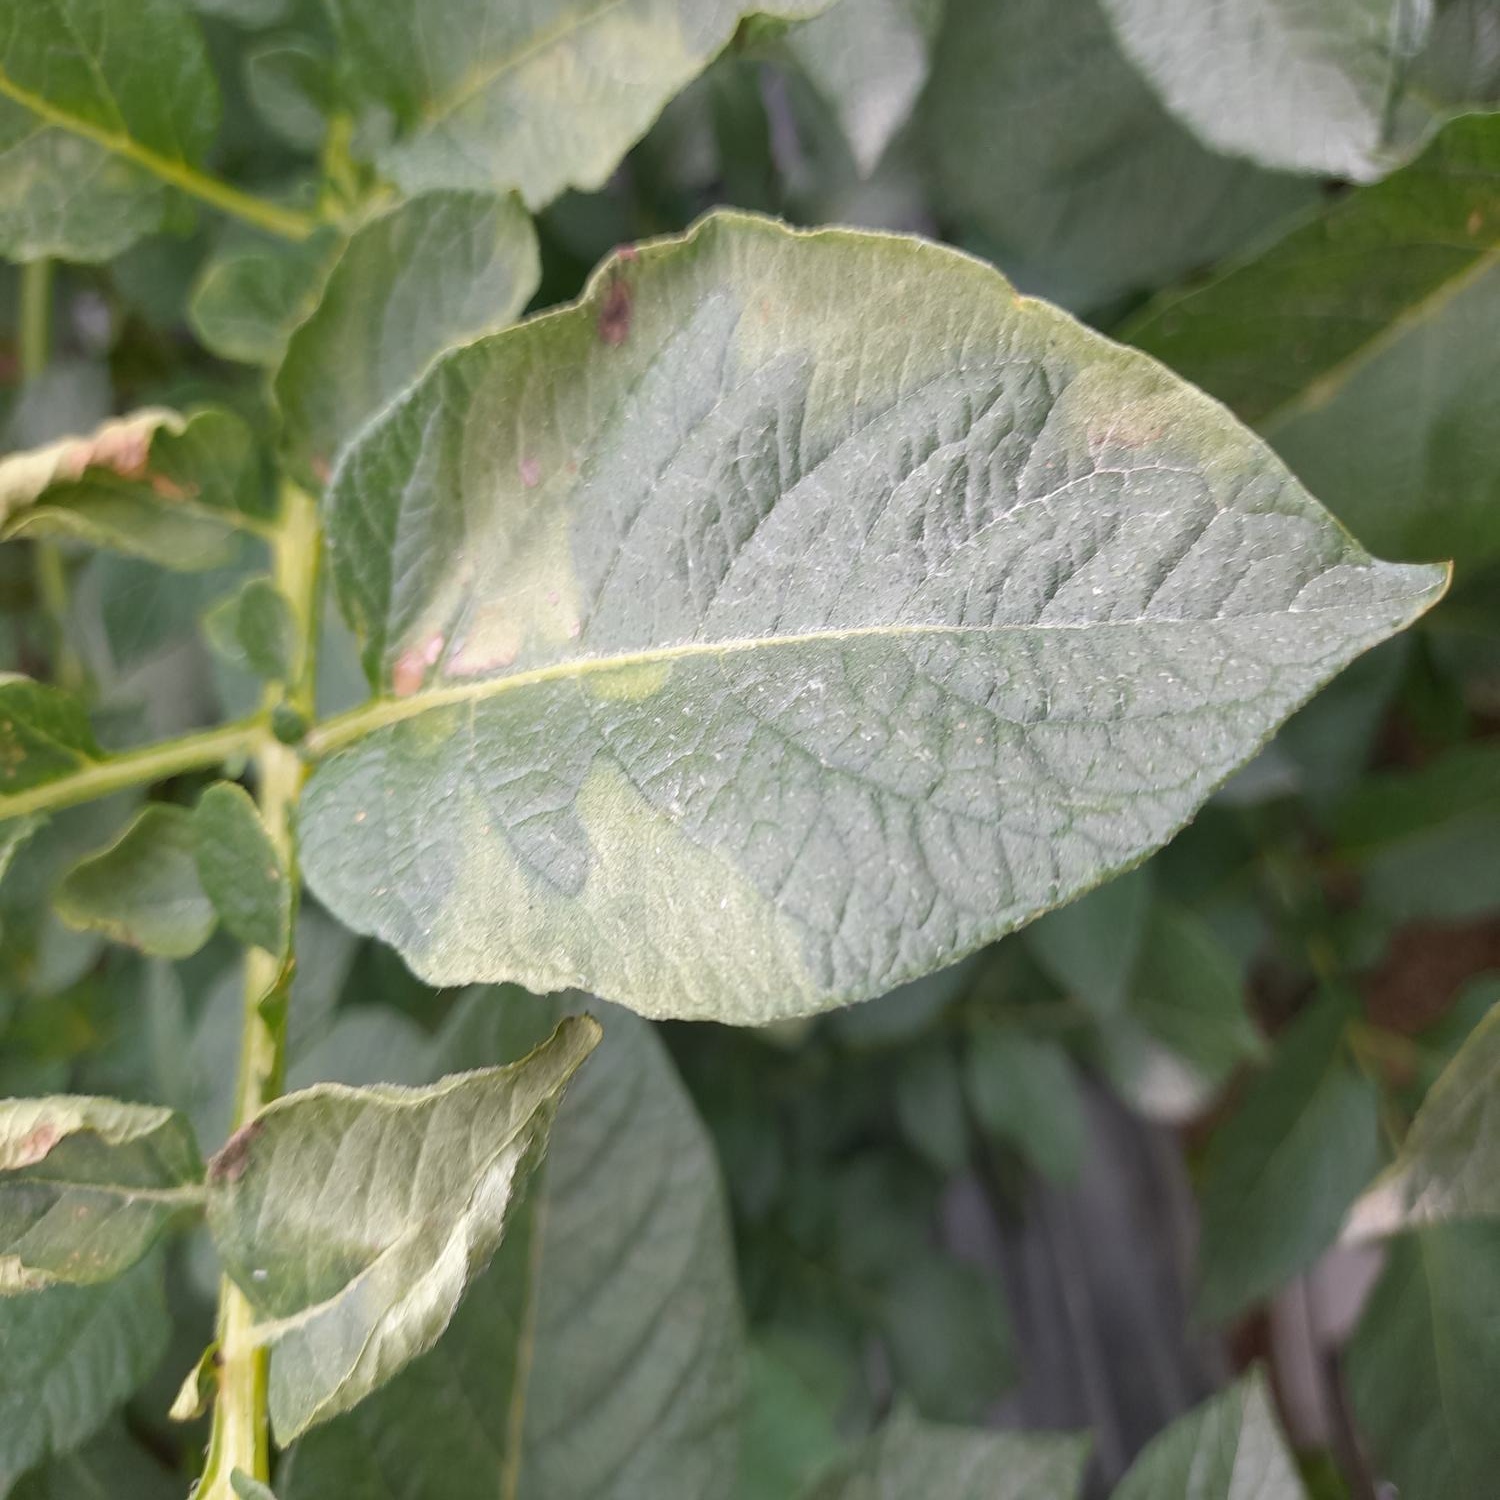
Etiqueta: Virus